Tom Vanderbilt

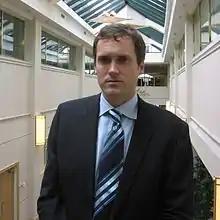
Vanderbilt in 2008

Tom Vanderbilt (born 1968) is an American journalist, blogger, and author of the best-selling book, "Traffic: Why We Drive the Way We Do (and What It Says About Us)".